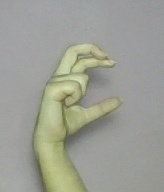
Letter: thal